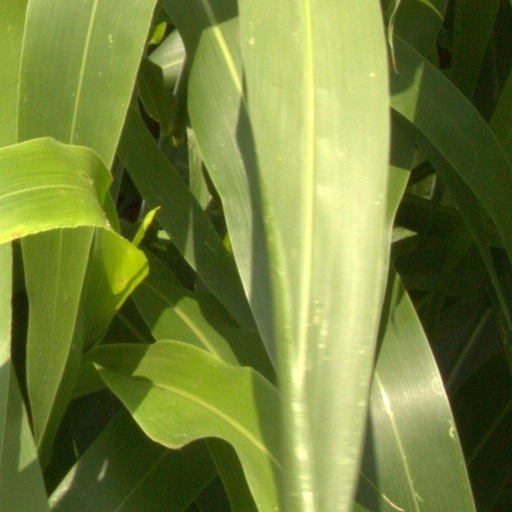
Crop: sorghum